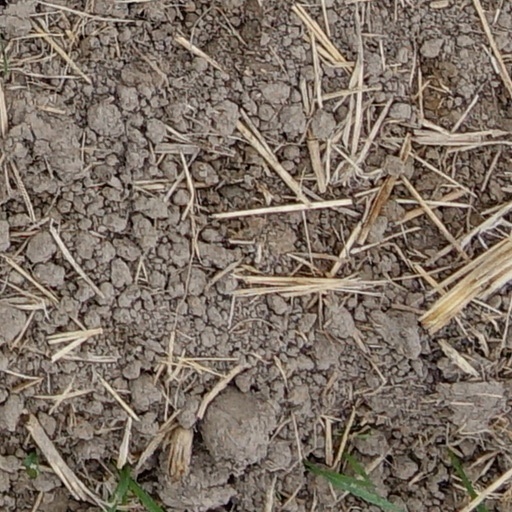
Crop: wheat